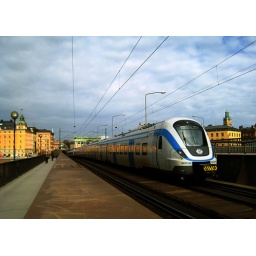
Stockholm subway train above the ground